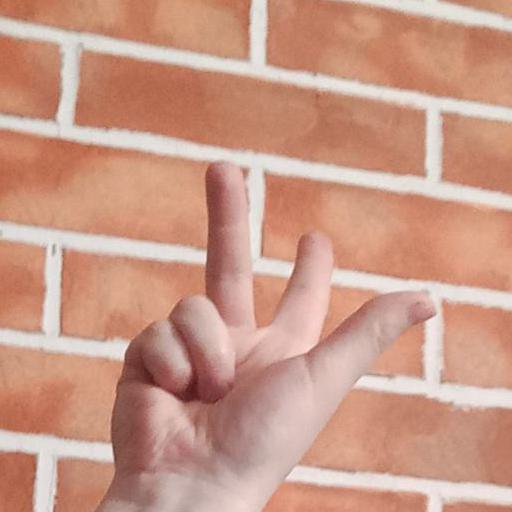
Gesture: three2